Argonne National Laboratory

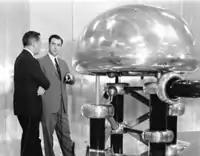
Albert Crewe (right), Argonne's third director, stands next to the Zero Gradient Synchrotron's Cockcroft-Walton generator.

In 1962, Argonne chemists produced the first compound of the inert noble gas xenon, opening up a new field of chemical bonding research. In 1963, they discovered the hydrated electron.